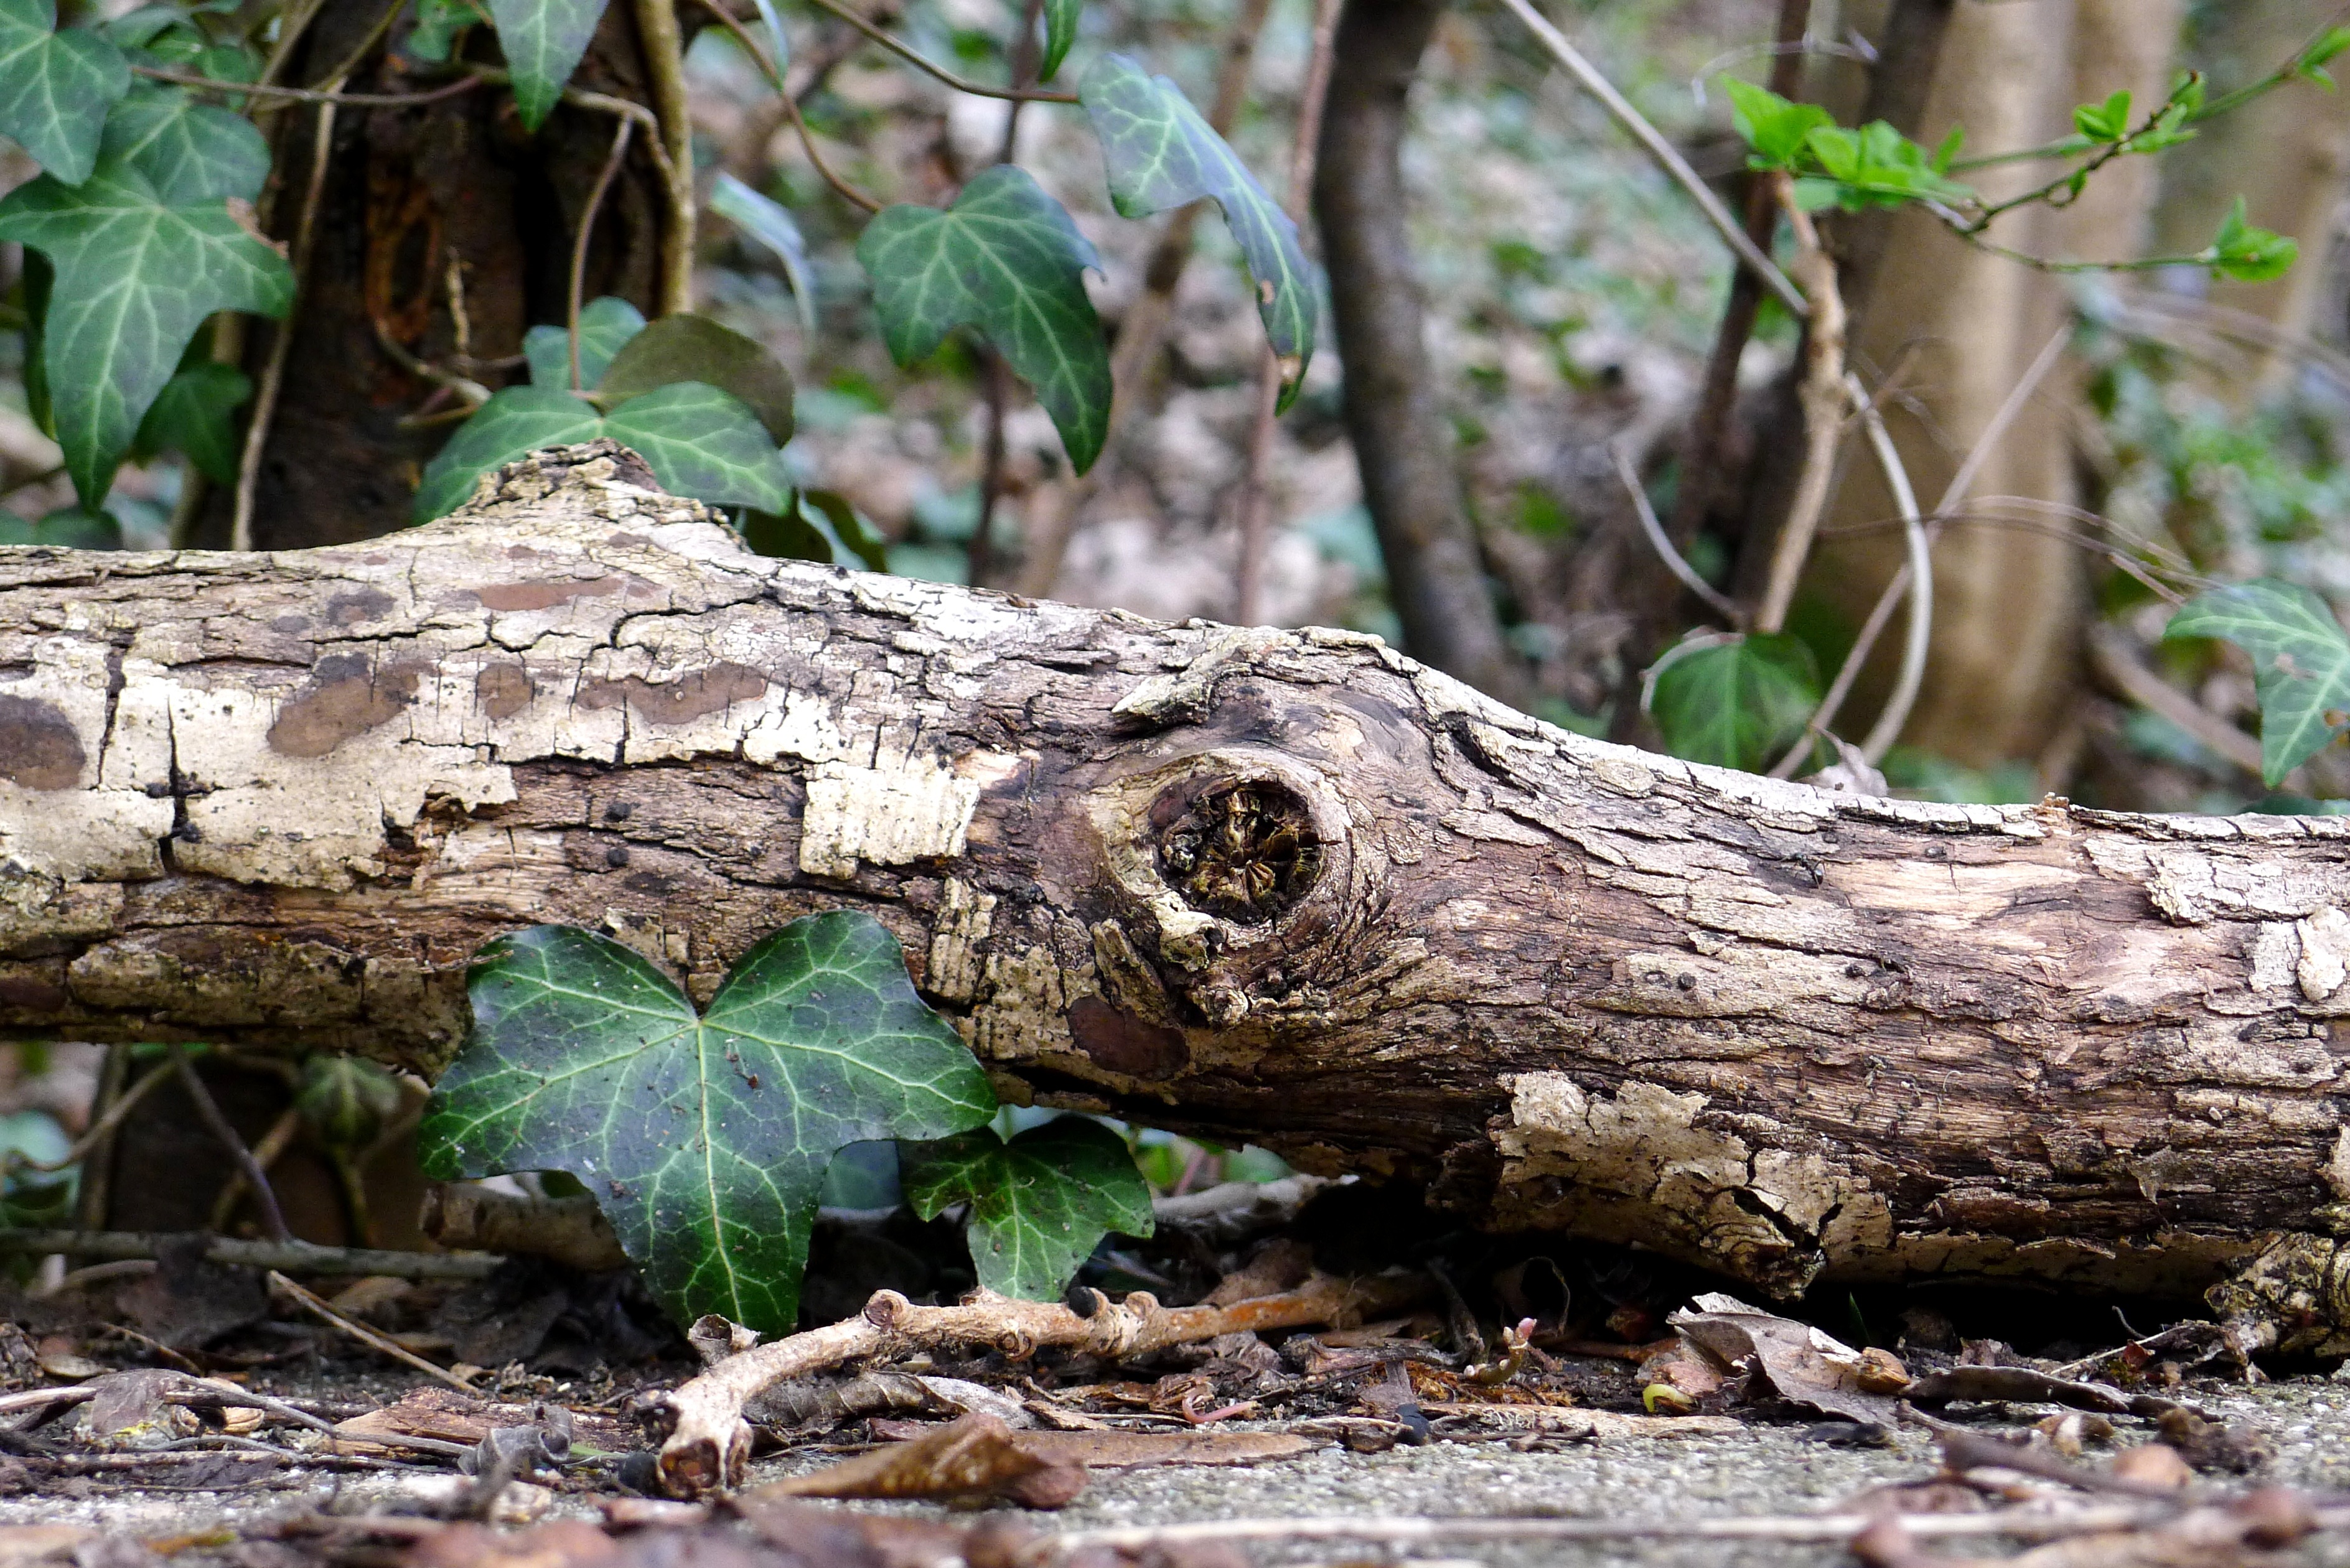
tree, nature, forest, branch, plant, wood, leaf, flower, trunk, bark, wildlife, environment, log, green, jungle, ivy, reptile, flora, fauna, woodland, habitat, natural environment, woody plant